Citizens Convention for Climate

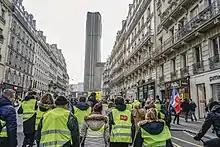
Yellow Vest protesters

On April 25, 2019, President Emmanuel Macron announced the creation of the Citizens Convention for Climate in a press conference. The stated purpose was to reduce greenhouse gas emissions by 40% from their level in 1990 in accordance with social justice. The convention was a response to the wider Yellow Vest protest movement and as an extension of the French "Grand Débat National", organized in response to it. In particular, the convention was a response to the protests against the fuel tax and the decreased speed limit, which the Yellow Vest protesters viewed as unfair to the poor, and it was hoped that the convention would be able to resolve the tensions around the tax or propose alternative measures.